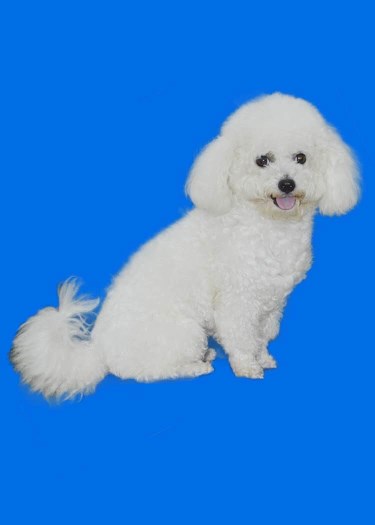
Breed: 3083-n000117-Bichon_Frise